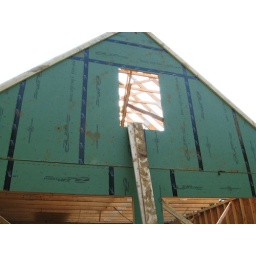
4th bedroom window above the garage